French Polynesia

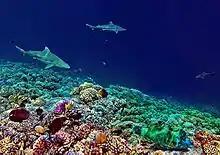
Fakarava atoll, south pass

The sport of football in the island of Tahiti is run by the Fédération Tahitienne de Football.